Kanji (drink)

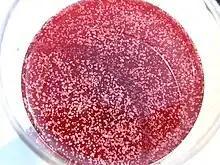
A close-up of Kanji drink

Kanji is a fermented drink, originating from the Indian subcontinent, made in India for the festival of Holi.